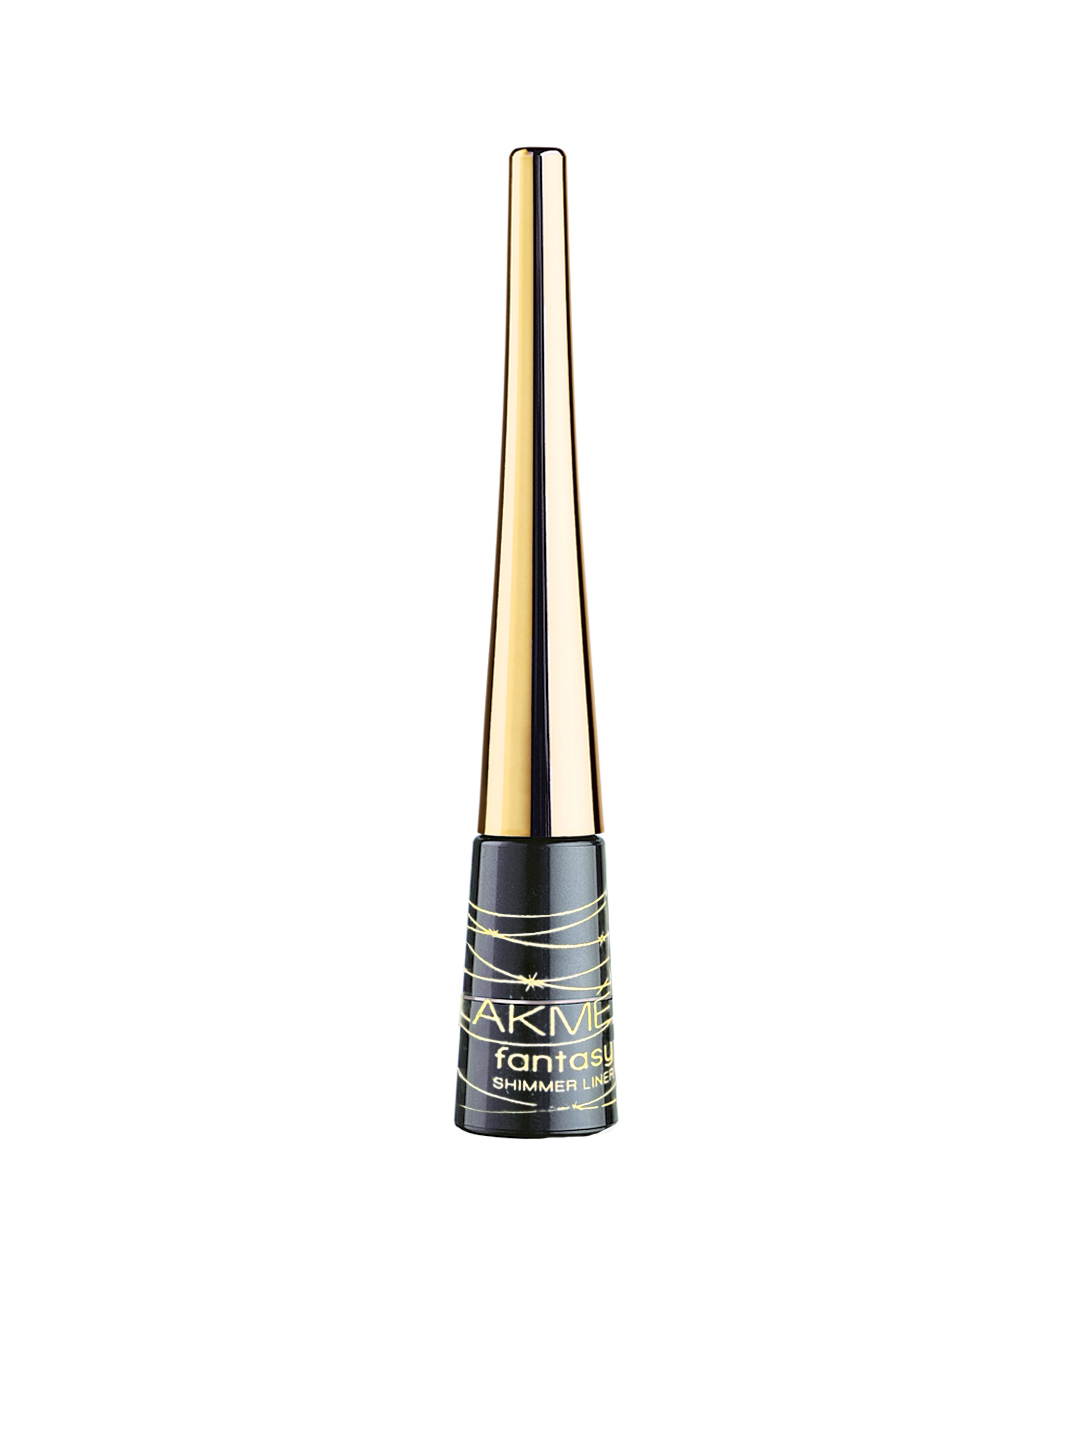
Lakme Fantasy Midnight Moon Shimmer Eye Liner
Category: Personal Care / Makeup / Kajal and Eyeliner
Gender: Women
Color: Grey
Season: Spring 2017
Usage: Casual